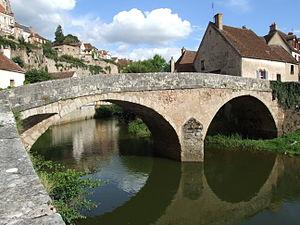
Pont Pinard, Semur-en-Auxois, Côte-d'Or, Bourgogne, FRANCE